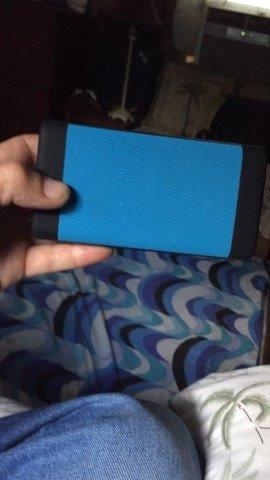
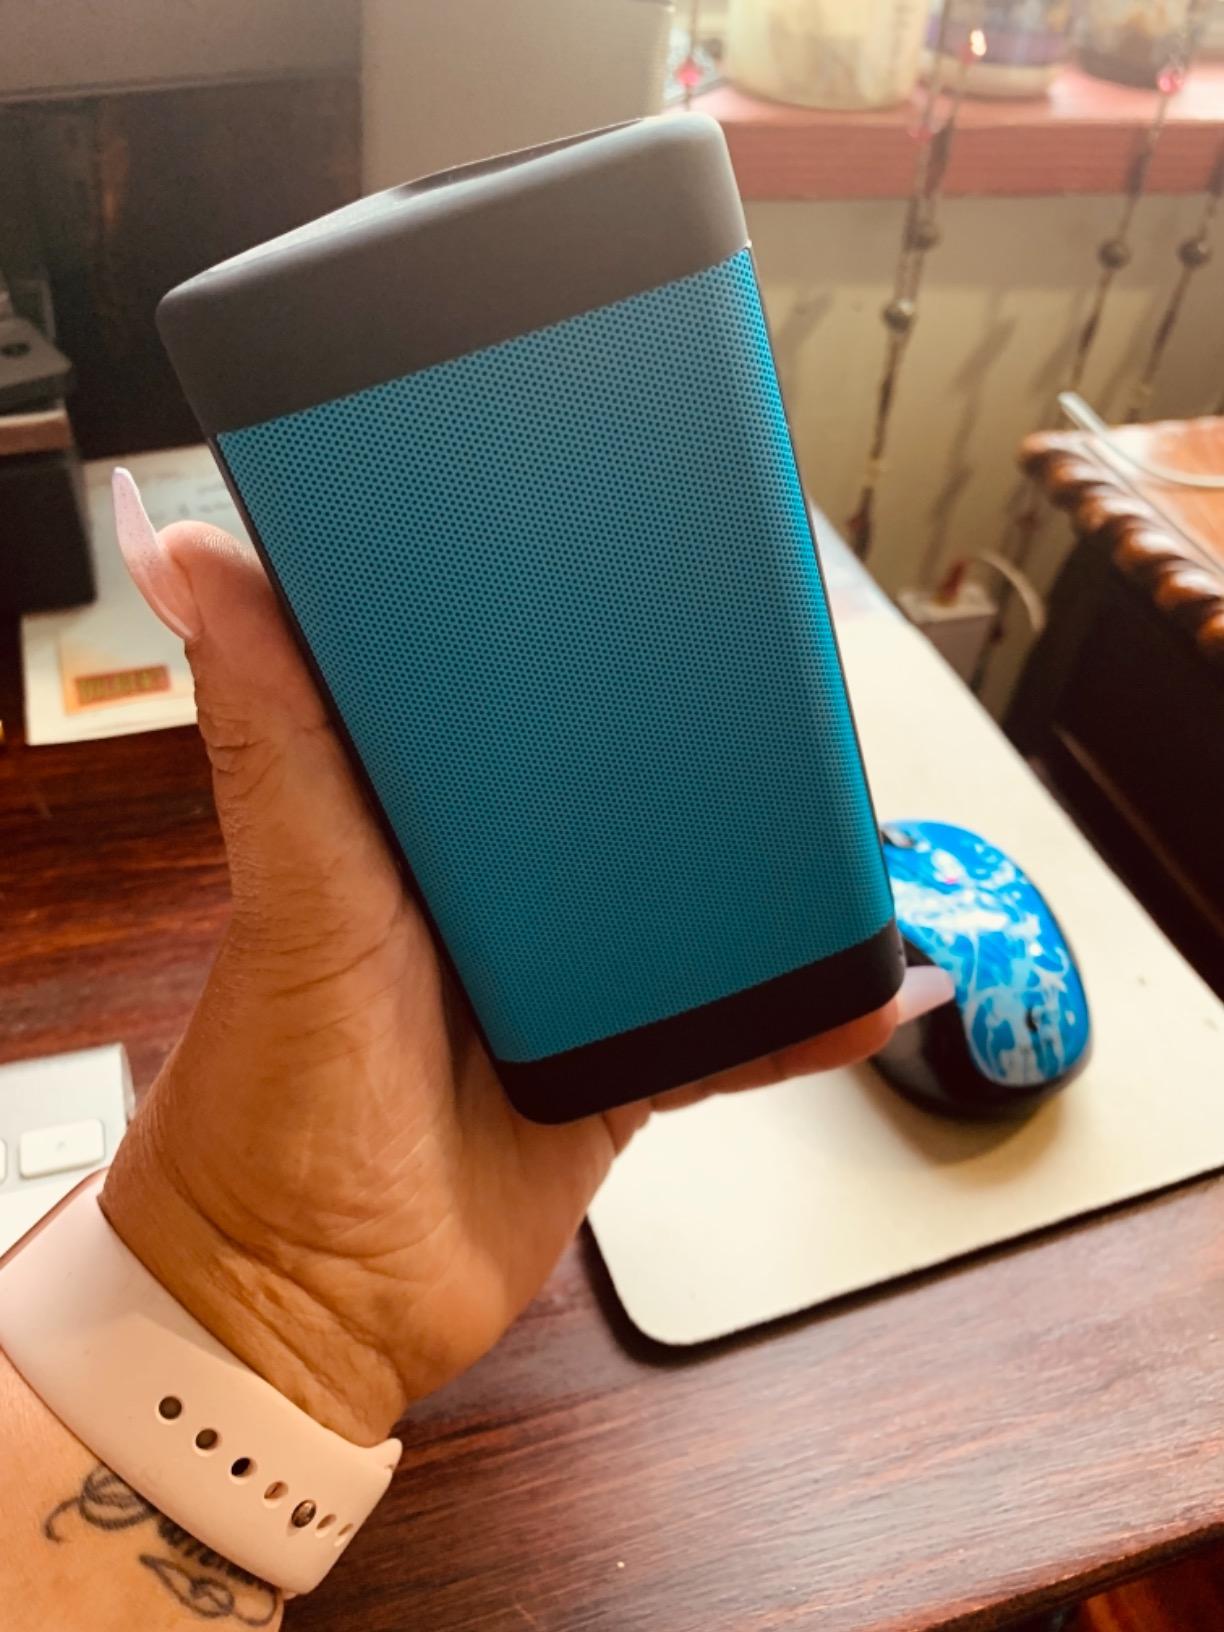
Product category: speaker
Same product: yes